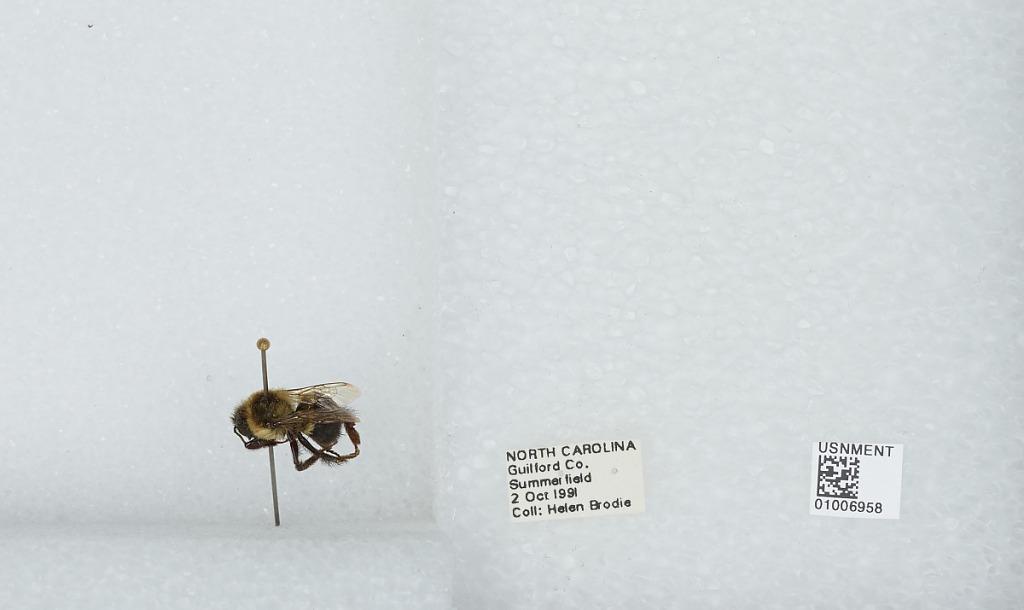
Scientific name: Bombus (Pyrobombus) impatiens Cresson
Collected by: H. Brodie
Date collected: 1991-10-2
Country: United States
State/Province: North Carolina
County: Guilford
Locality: Summerfield
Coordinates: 36.2087, -79.9048